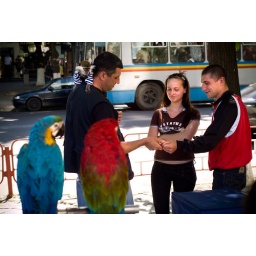
street animals in Chisinau